Uruvam

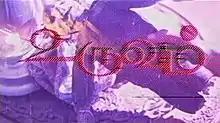
Title card

Uruvam is a 1991 Indian Tamil-language Supernatural horror film, directed by G. M. Kumar. The film stars Mohan, Pallavi, R. P. Viswam, débutante Veera Pandiyan and Jayamala.